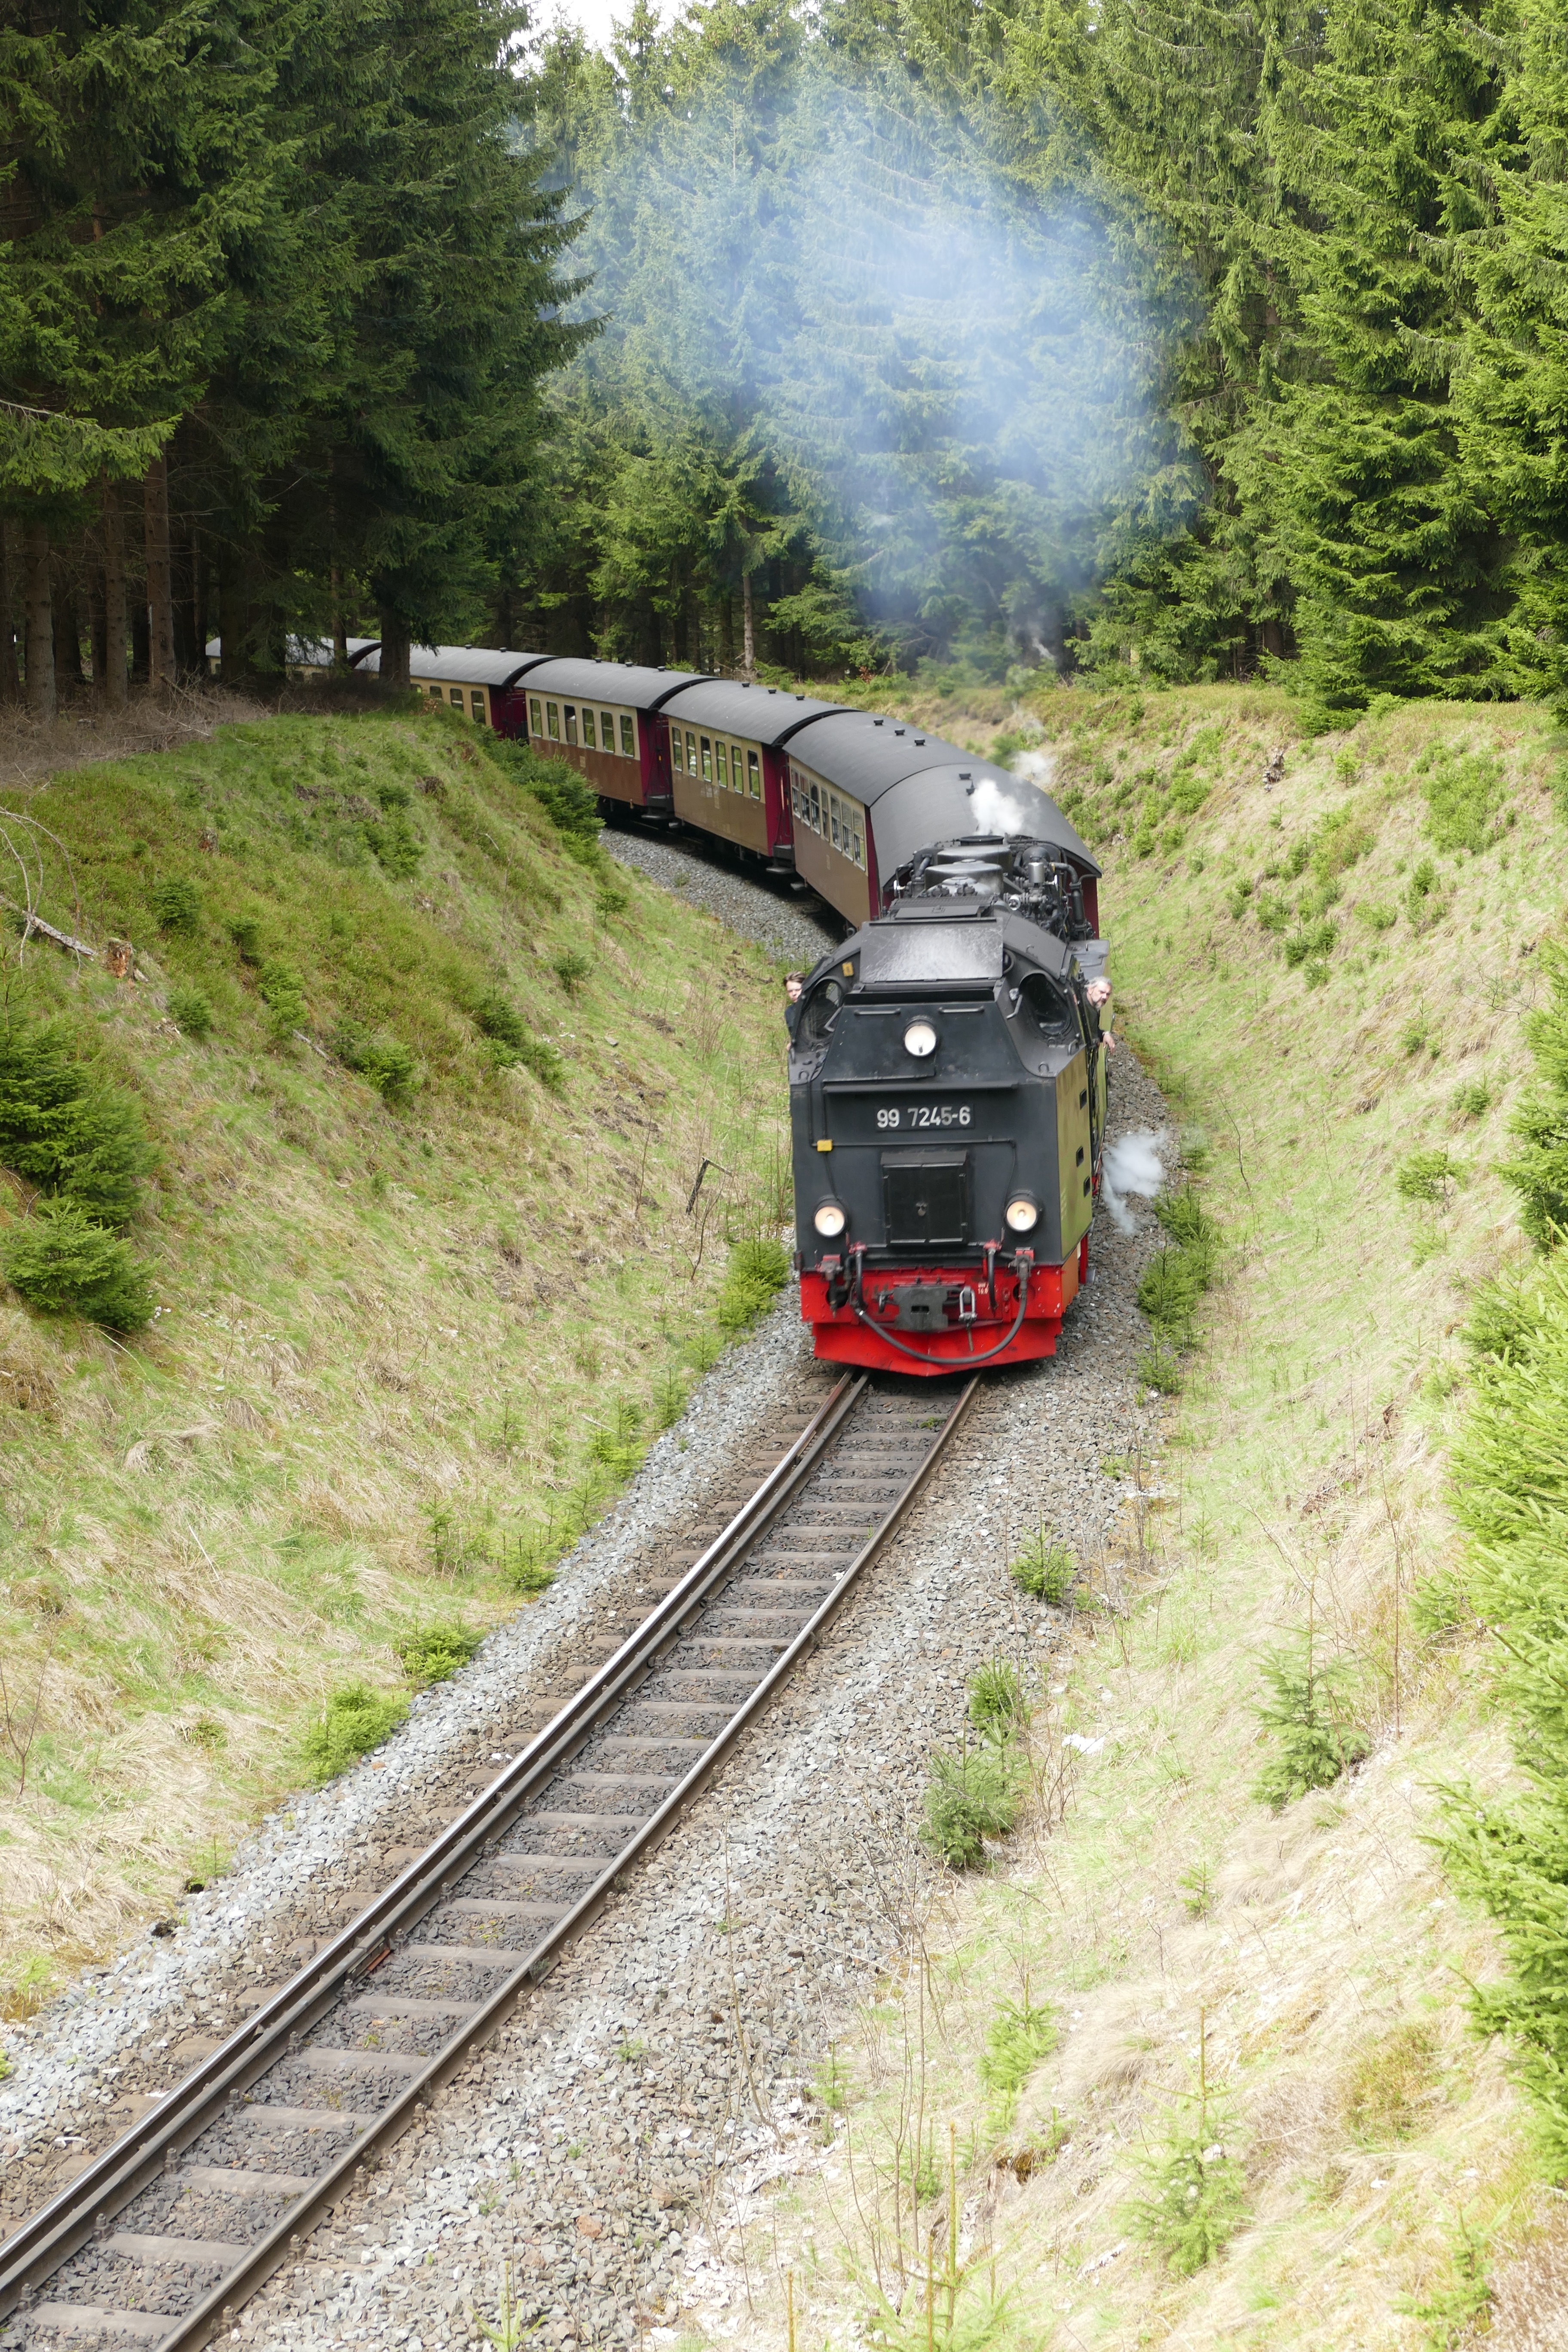
nature, forest, track, railway, steam, train, smoke, transport, vehicle, tourism, locomotive, rail transport, steam locomotive, narrow gauge, land vehicle, harzquerbahn, rolling stock